Metal ions in aqueous solution

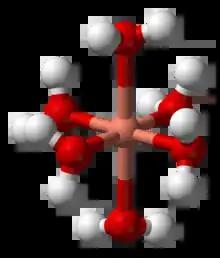
Jahn-Teller distorted octahedral structure of [Cu(HO)] found in the solid state and possibly also in solution

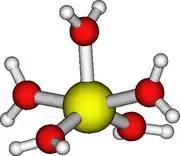
Proposed square pyramidal structure of [Cu(HO)] in aqueous solution

The ions of these metals in the +2 and +3 oxidation states have a solvation number of 6. All have a regular octahedral structure except the aqua ions of chromium(II) and copper(II) which are subject to Jahn-Teller distortion. In the copper case the two axial Cu−O distances are 238 pm, whereas the four equatorial Cu−O distances are 195 pm in the solid state. However, it is unclear whether Cu has a solvation number of 5 or 6 in aqueous solution, with conflicting experimental reports. The structure of cobalt(III) in aqueous solution has not been determined. Copper(I) is estimated to be four-coordinate tetrahedral.